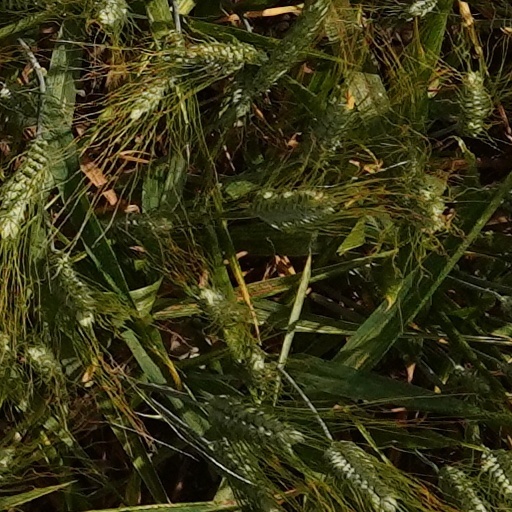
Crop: wheat